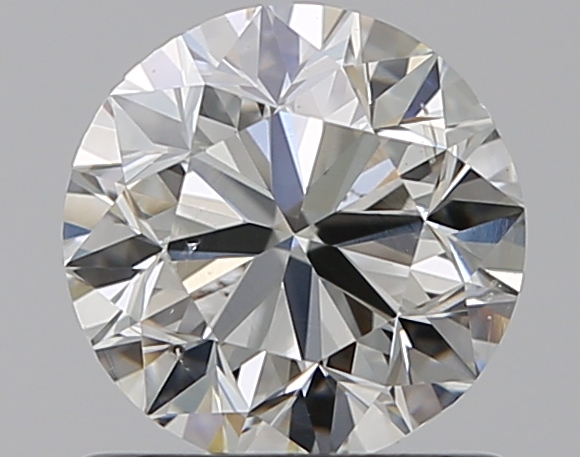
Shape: round
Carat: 0.9
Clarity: SI1
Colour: I
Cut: VG
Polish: EX
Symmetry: EX
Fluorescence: N
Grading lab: GIA
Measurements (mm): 5.98 x 6.02 x 3.87